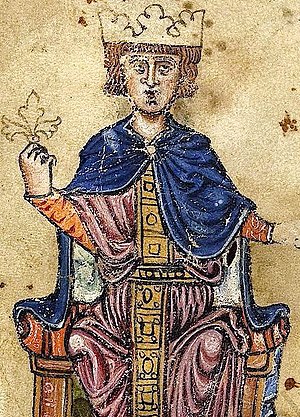
Tysk-romersk kejser / Oversigt over kejserene / Tysk-romerske kejsere / 1220–1250: Hohenstauferne
Den Tysk-romerske kejser, officielt Romernes kejser var herskeren over Det tysk-romerske Rige. Riget blev af den romersk-katolske kirke betragtet som den eneste retsgyldige arvtager til Romerriget i middelalderen og tidlig moderne tid. Titlen blev holdt sammen med titlen Konge af Italien fra det 8. til det 16. århundrede og næsten uden afbrydelse med titlen Romernes konge gennem det 12. til det 18. århundrede.